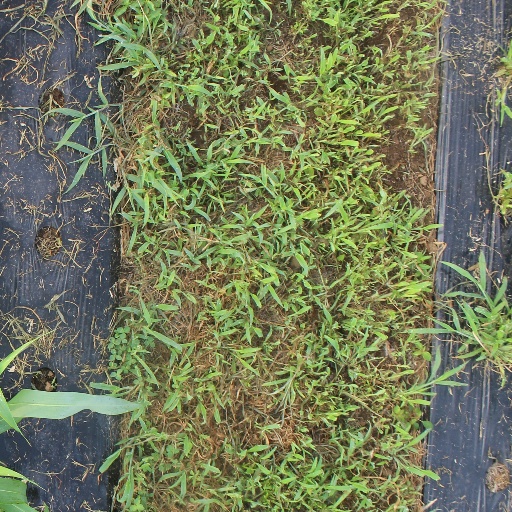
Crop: sorghum